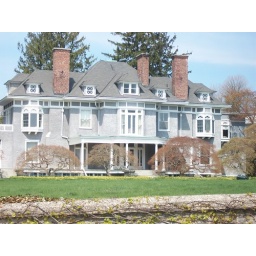
one awesome house in black rock